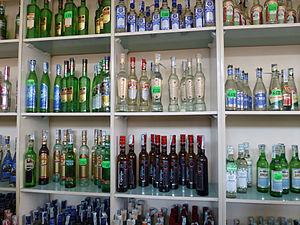
Vente de vodka au Siyob Bazaar, le grand marché de Samarcande (Ouzbékistan)